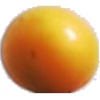
Label: Cherry Wax Yellow 1